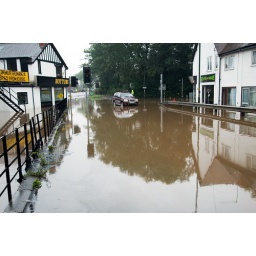
A local car dealership and hot tub store are damaged by water as cars remain stranded.